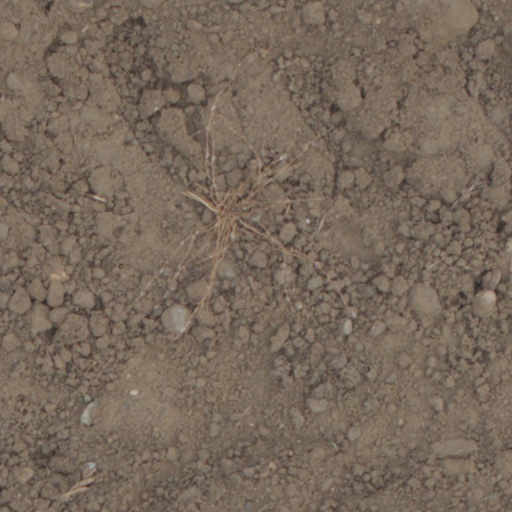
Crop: wheat